Walter Bedell Smith

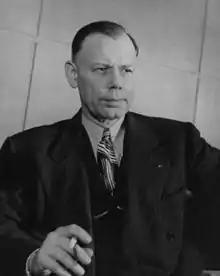
Half length portrait of sitting man in a suit and tie.

Smith briefly returned to the United States in late June 1945, after spending several days resting at the 108th General Hospital in Clichy, France. In August, Eisenhower nominated Smith as his successor as commander of U.S. Forces, European Theater, as ETOUSA was redesignated on 1 July 1945. Smith was passed over in favor of General Joseph McNarney. When Eisenhower took over as Chief of Staff of the U.S. Army in November 1945, he summoned Smith to become his assistant chief of staff for operations and planning. However, soon after his arrival back in Washington he was asked by President Harry S. Truman and U.S. Secretary of State James F. Byrnes to become the United States Ambassador to the Soviet Union. In putting Smith's nomination for the post before the United States Senate, Truman asked for and received special legislation permitting Smith to retain his permanent military rank of major general.